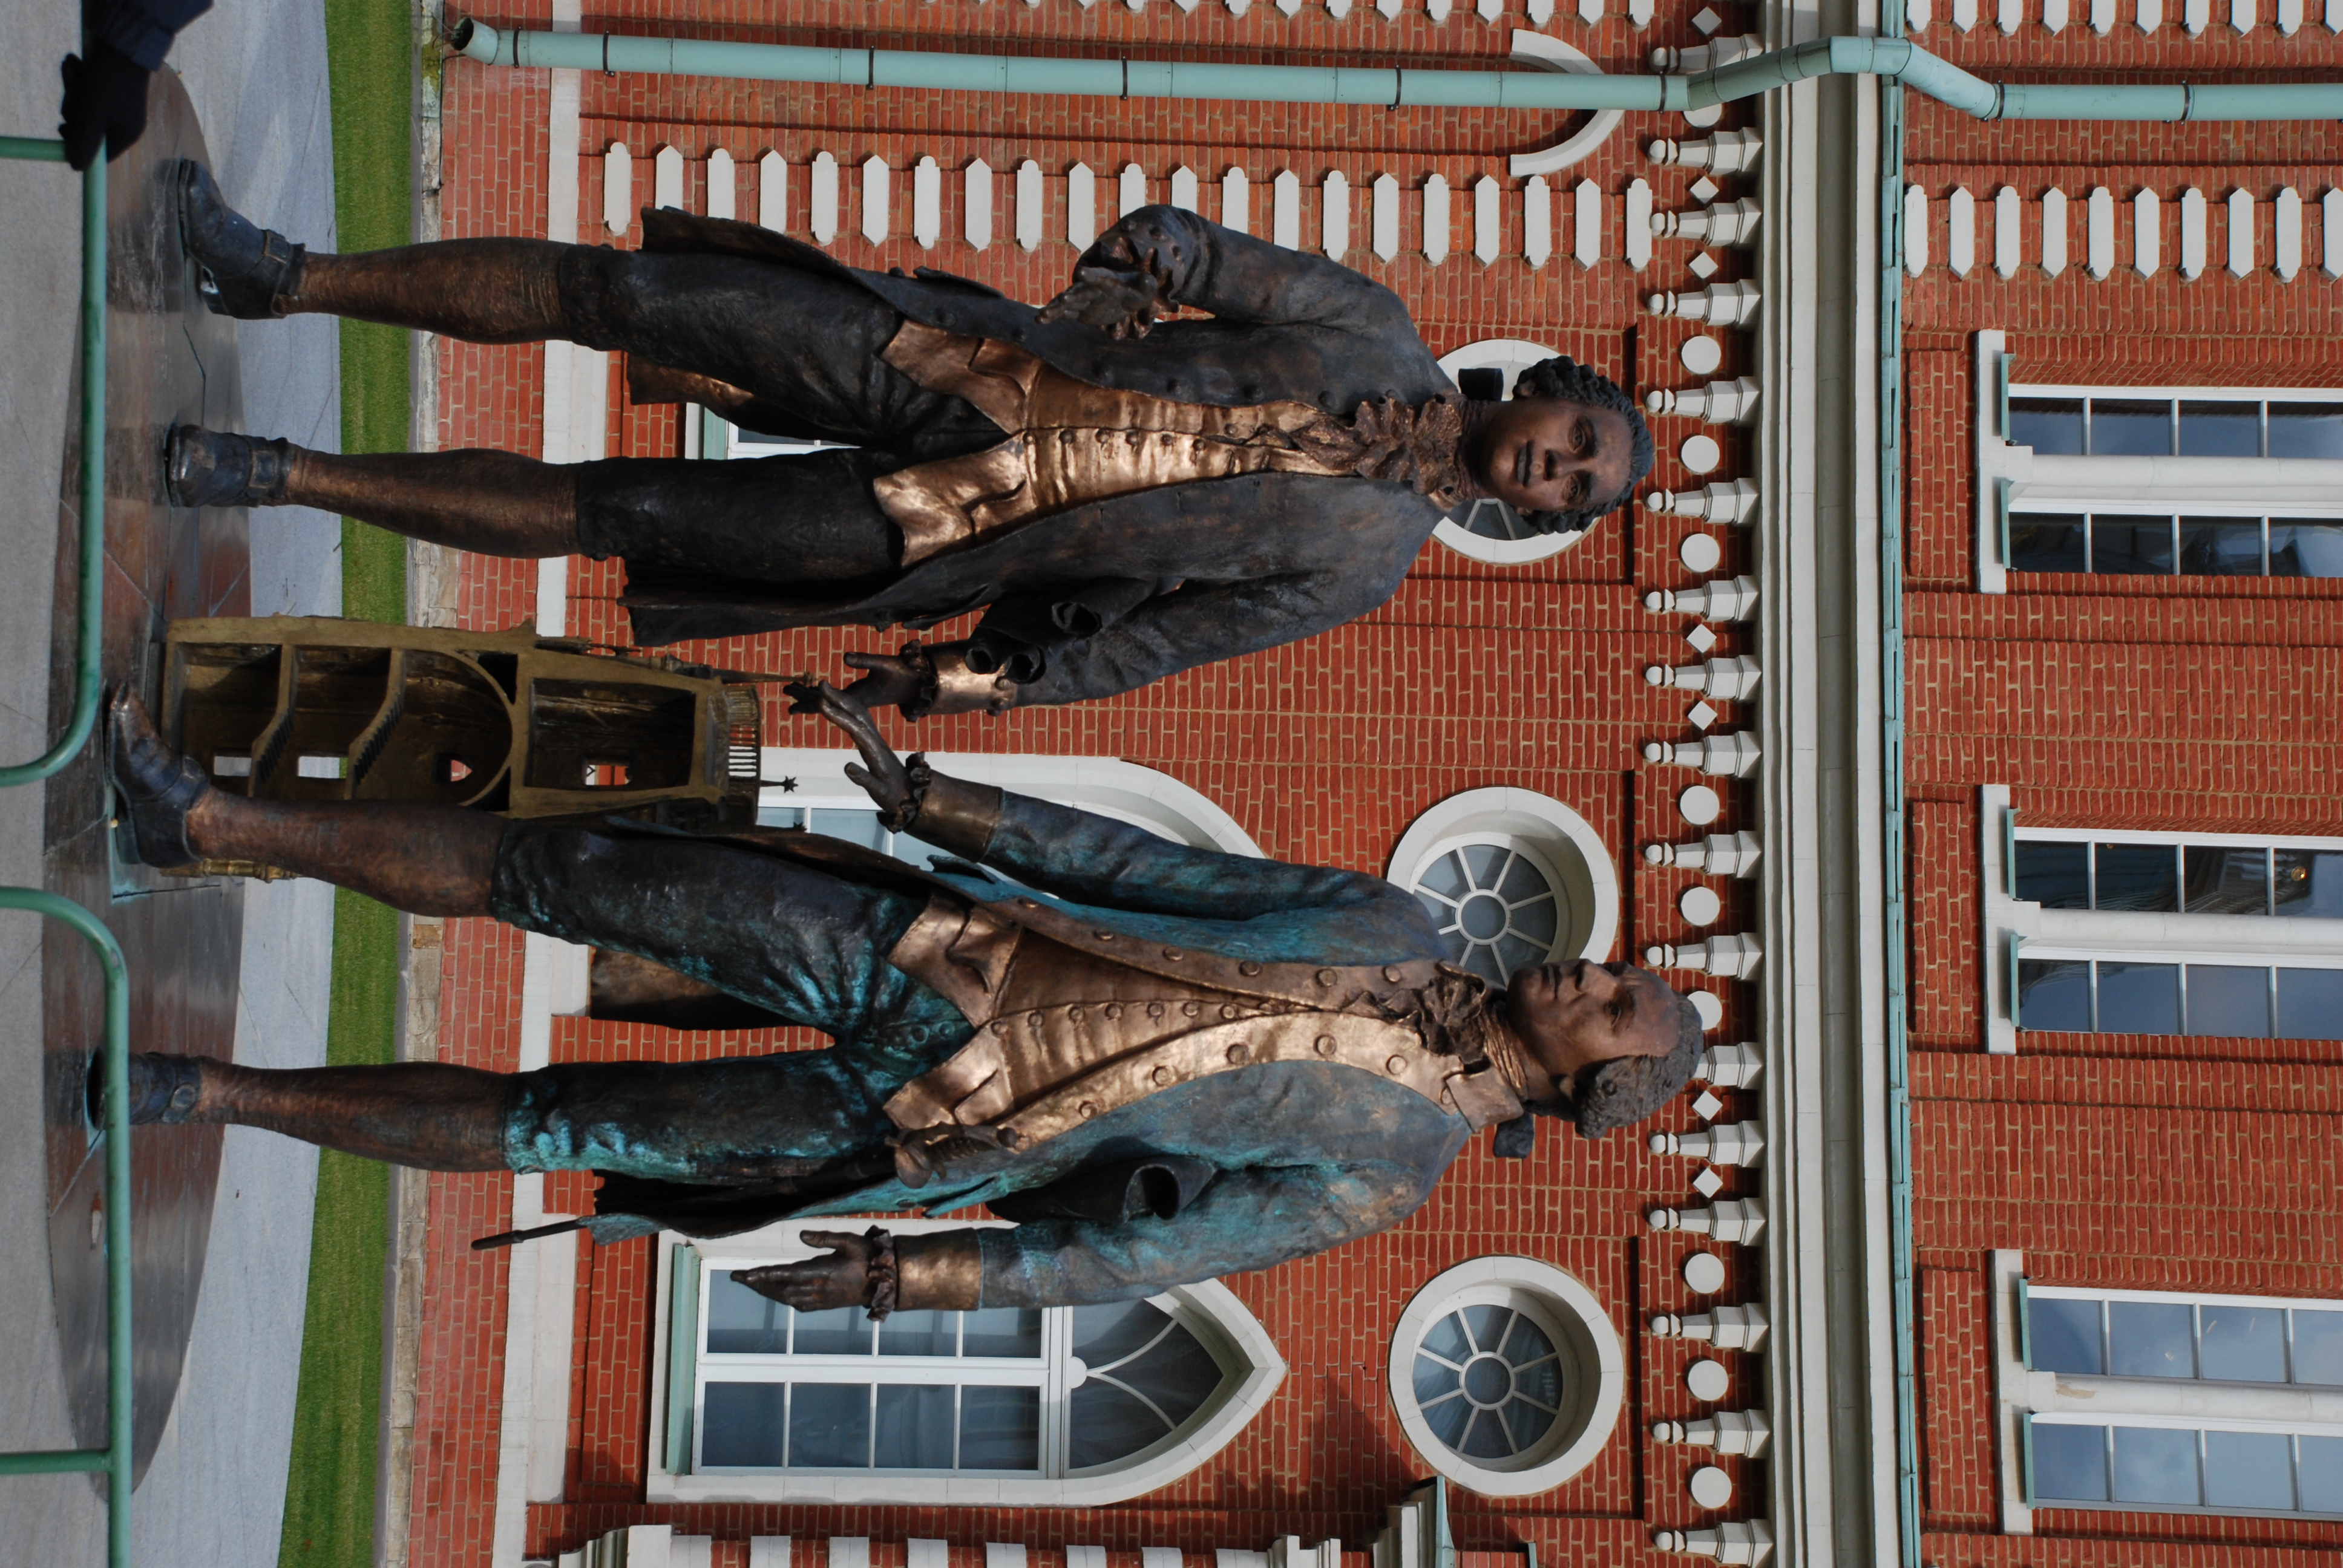
people, monument, statue, nikon, sculpture, memorial, art, moscow, russia, d80, moskau, nikond80, moscou, tsaritsyno